Igor Girkin

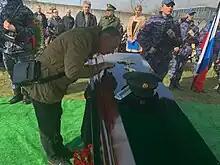
Girkin in April 2023 at the funeral of a Russian volunteer and ex-Russian Wikipedia editor, Vadim Sokolov.

After large Ukrainian conteroffensives in September 2022, he predicted a complete defeat for Russian troops in Ukraine. He said that full mobilization in Russia was the "last chance" for victory. On 12 September, he called the Russian attacks on Ukrainian power plants "very useful". He also said that Defense Minister Sergei Shoigu should be executed by firing squad and called for the use of tactical nuclear weapons in order "to drive 20 million refugees to Europe."